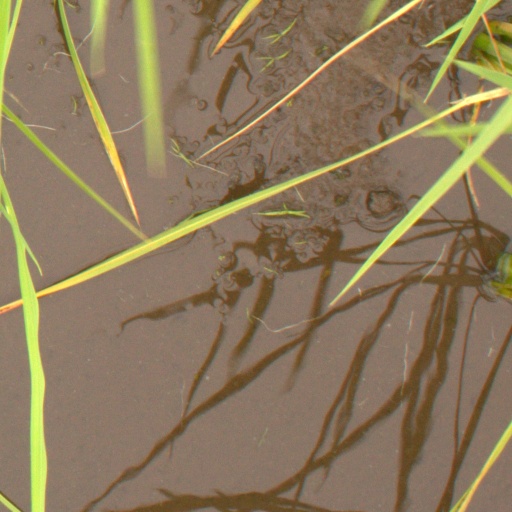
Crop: rice